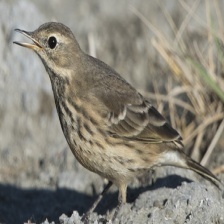
Species: AMERICAN PIPIT
Scientific name: ANTHUS RUBESCENS